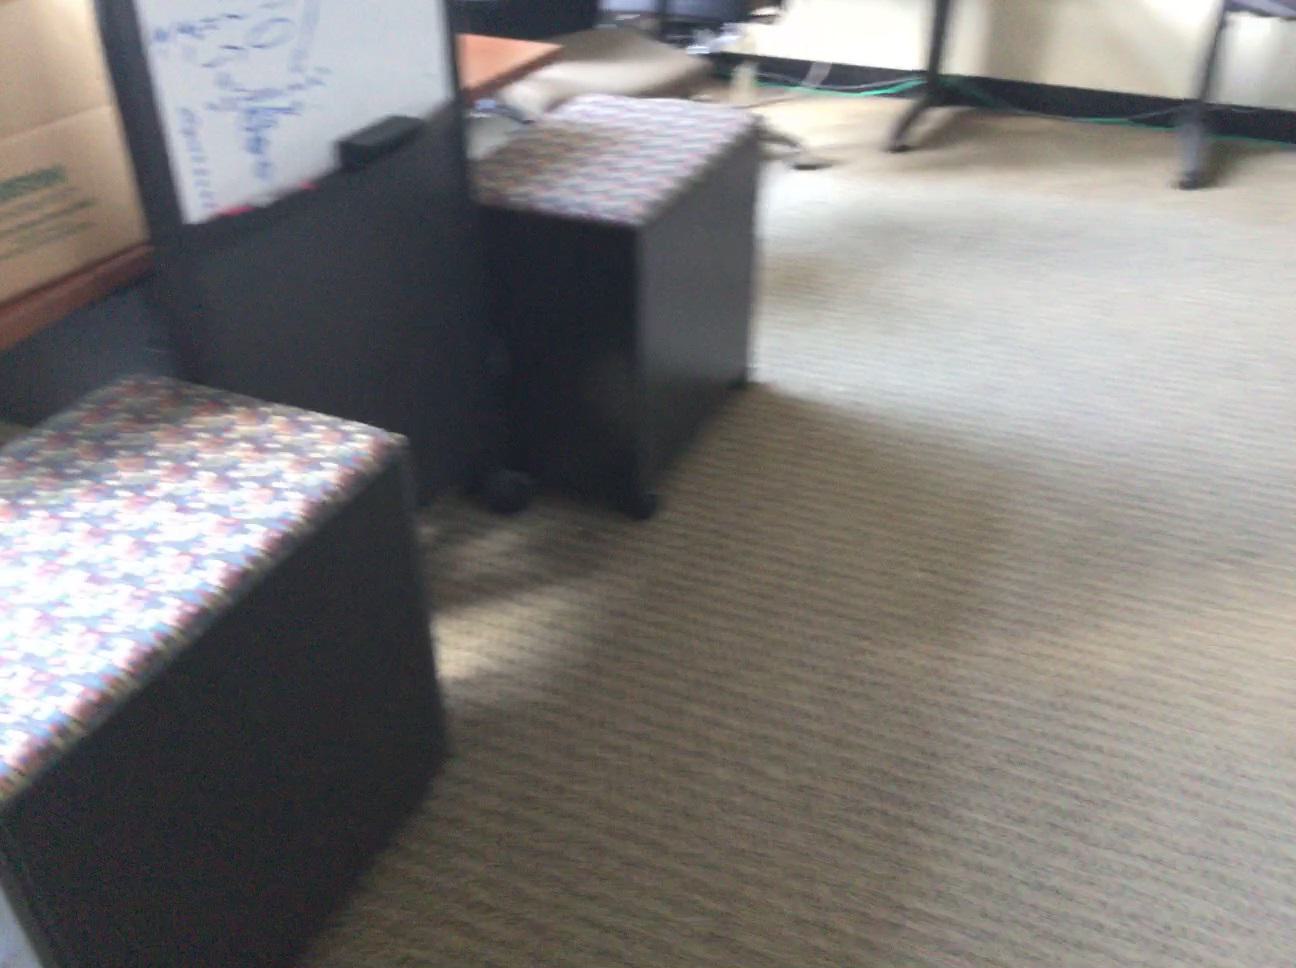
Question: In the image, there is the board. Pinpoint several points within the vacant space situated right of the board from the world's perspective. Your final answer should be formatted as a list of tuples, i.e. [(x1, y1), ...], where each tuple contains the x and y coordinates of a point satisfying the conditions above. The coordinates should be between 0 and 1, indicating the normalized pixel locations of the points.
Answer: [(0.449, 0.658), (0.620, 0.437), (0.606, 0.464), (0.590, 0.493), (0.575, 0.524), (0.557, 0.558), (0.539, 0.594), (0.519, 0.634), (0.497, 0.677), (0.473, 0.724), (0.447, 0.775), (0.647, 0.475), (0.633, 0.505), (0.618, 0.538), (0.602, 0.573), (0.585, 0.611), (0.566, 0.652), (0.546, 0.696), (0.524, 0.746), (0.499, 0.800), (0.472, 0.858), (0.443, 0.925)]